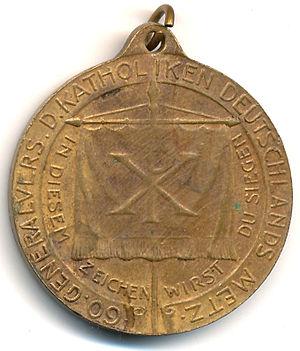
Médaille de pélerinage, Metz 1913, rappelant l'édit de Milan, revers
L’édit de Milan ou édit de Constantin, promulgué par les empereurs Constantin Iᵉʳ et Licinius en avril 313, est souvent présenté comme un édit de tolérance par lequel chacun peut « adorer à sa manière la divinité qui se trouve dans le ciel » ; il accorde la liberté de culte à toutes les religions et permet aux chrétiens de ne plus devoir vénérer l’empereur comme un dieu. Il instaure la Paix de l'Église. C'est la conséquence de la bataille du pont Milvius.